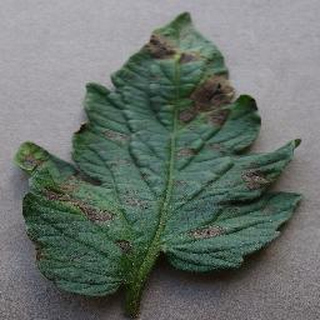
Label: tomato_early_blight